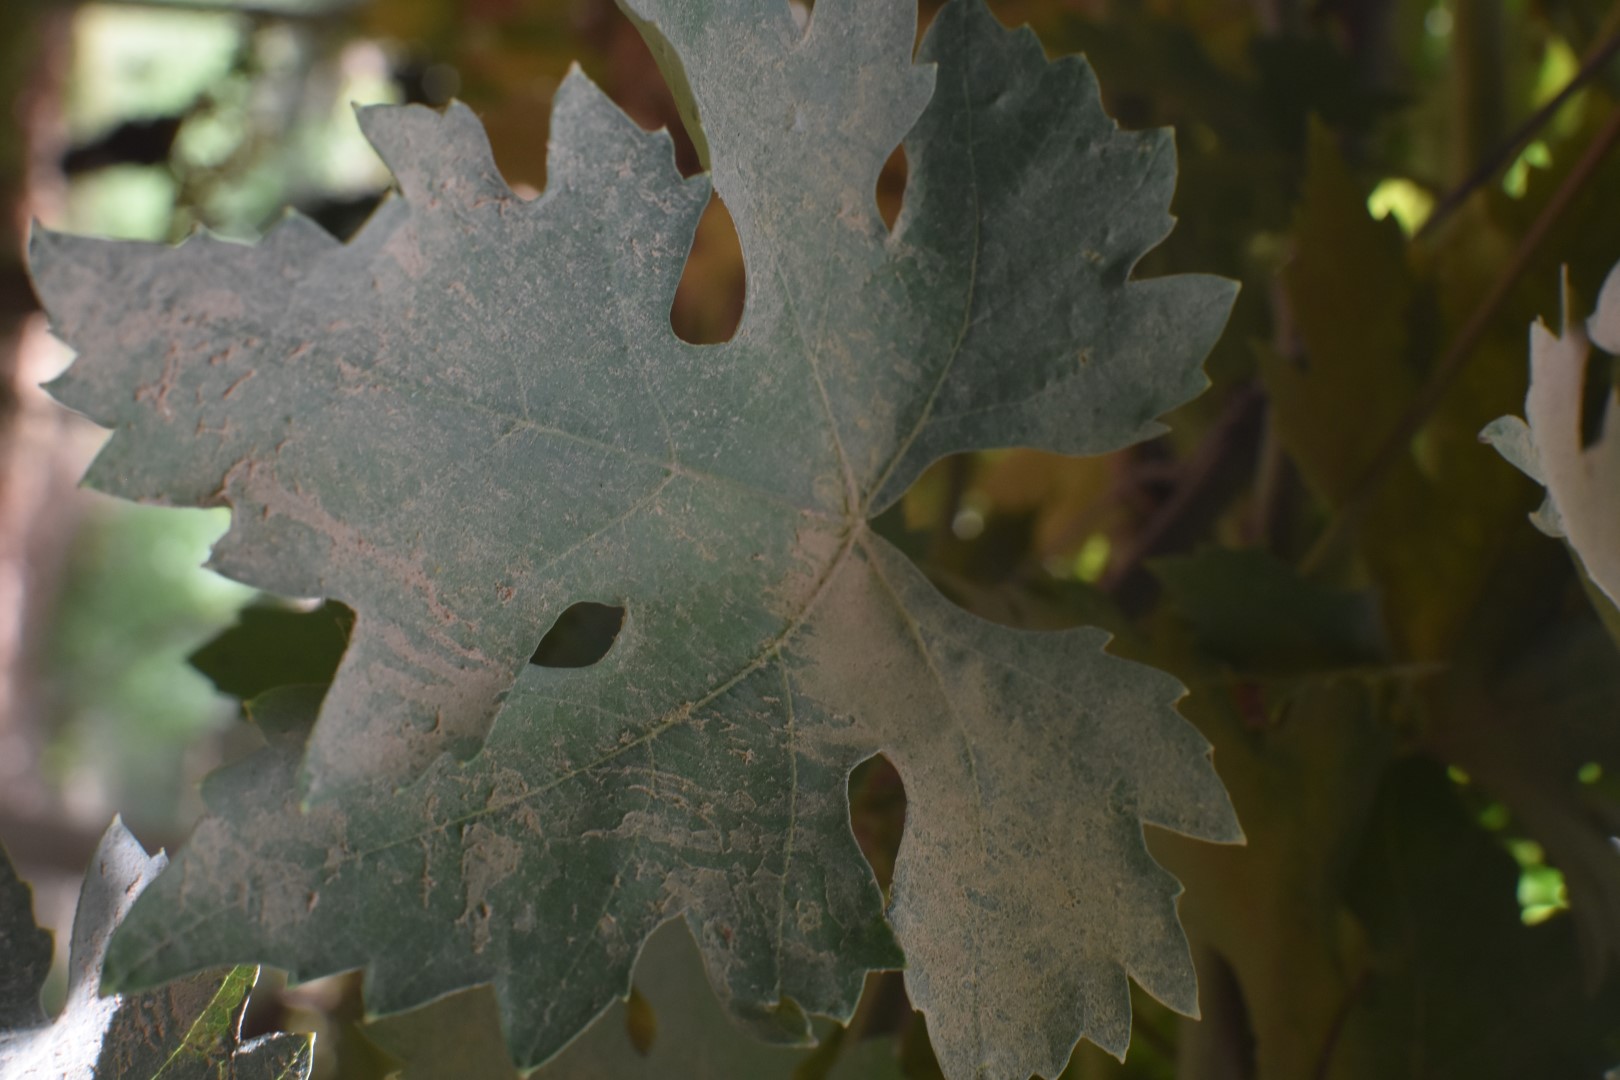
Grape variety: Riasi